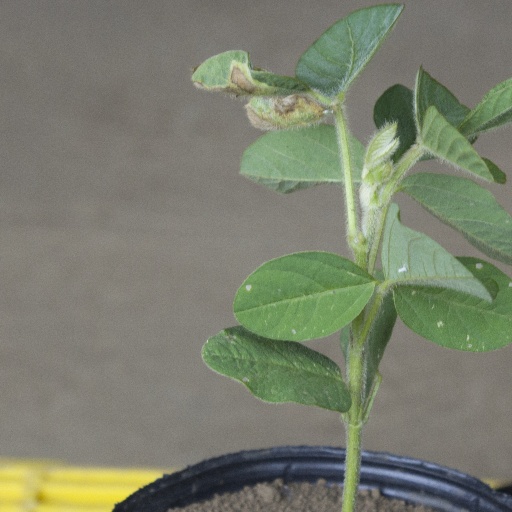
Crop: soybean